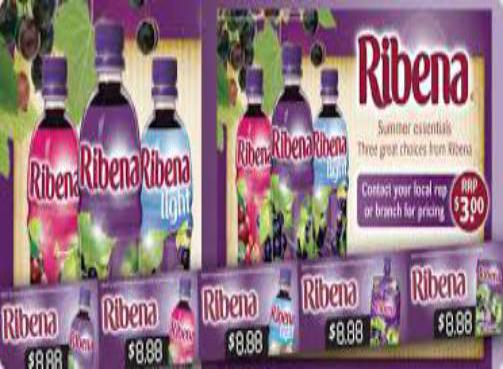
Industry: Food